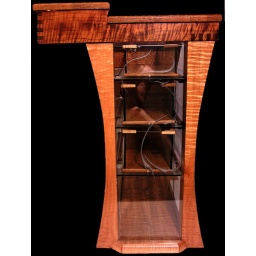
This is the front view of the glass desk showing the backs of the drawers and the inlay on the glass panel in front of them.